Sherman Fairchild

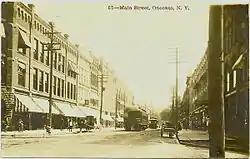
Main Street Oneonta, New York 1909

Born in Oneonta, New York, Sherman Fairchild was the only child of George Winthrop Fairchild (1854–1924) and Josephine Mills Sherman (1859–1924). His father was a Republican Congressman as well as a co-founder and the first Chairman of IBM. His mother was the daughter of William Sherman, of Davenport, Iowa.